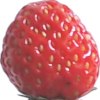
Label: strawberry